Beerwolf

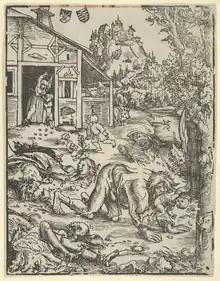
Woodcut of a werewolf attack by Lucas Cranach the Elder, 1512

A Beerwolf (Bärwolf, Werwolf) is a German folk-tale monster commonly known as a werewolf.